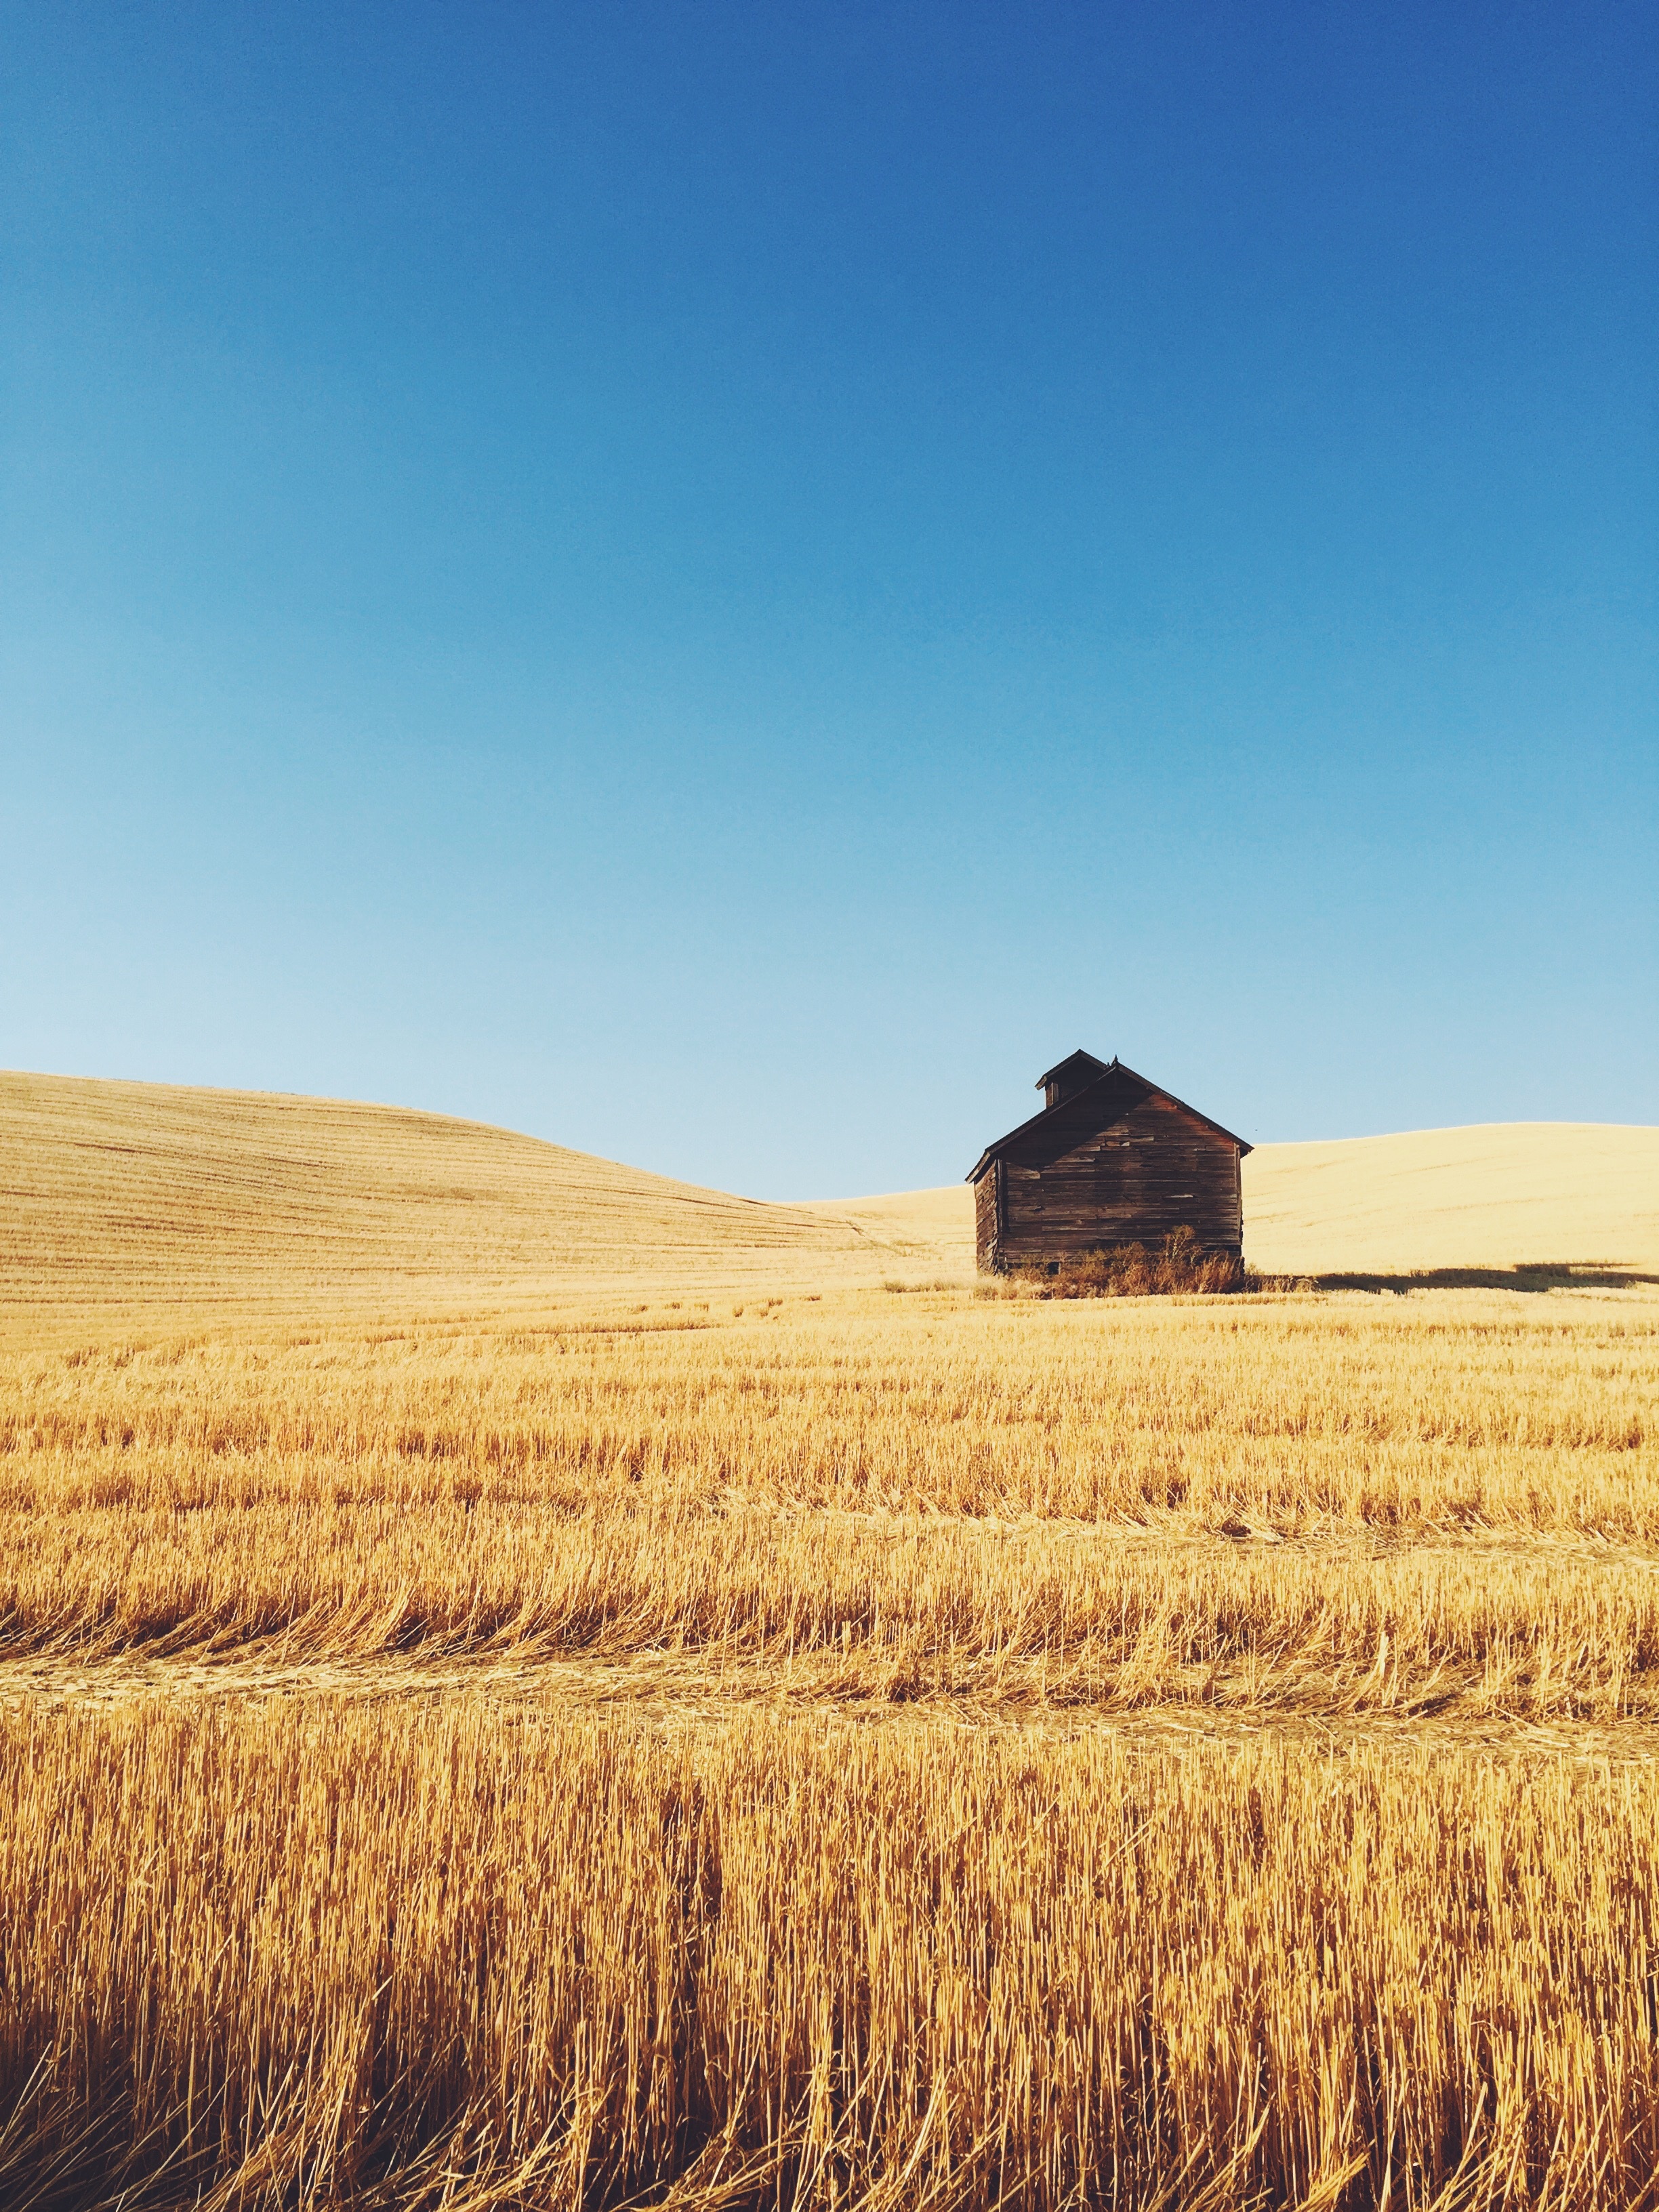
horizon, plant, sky, field, wheat, prairie, food, crop, soil, agriculture, plain, grassland, plateau, ecosystem, steppe, rural area, flowering plant, commodity, grass family, land plant, food grain